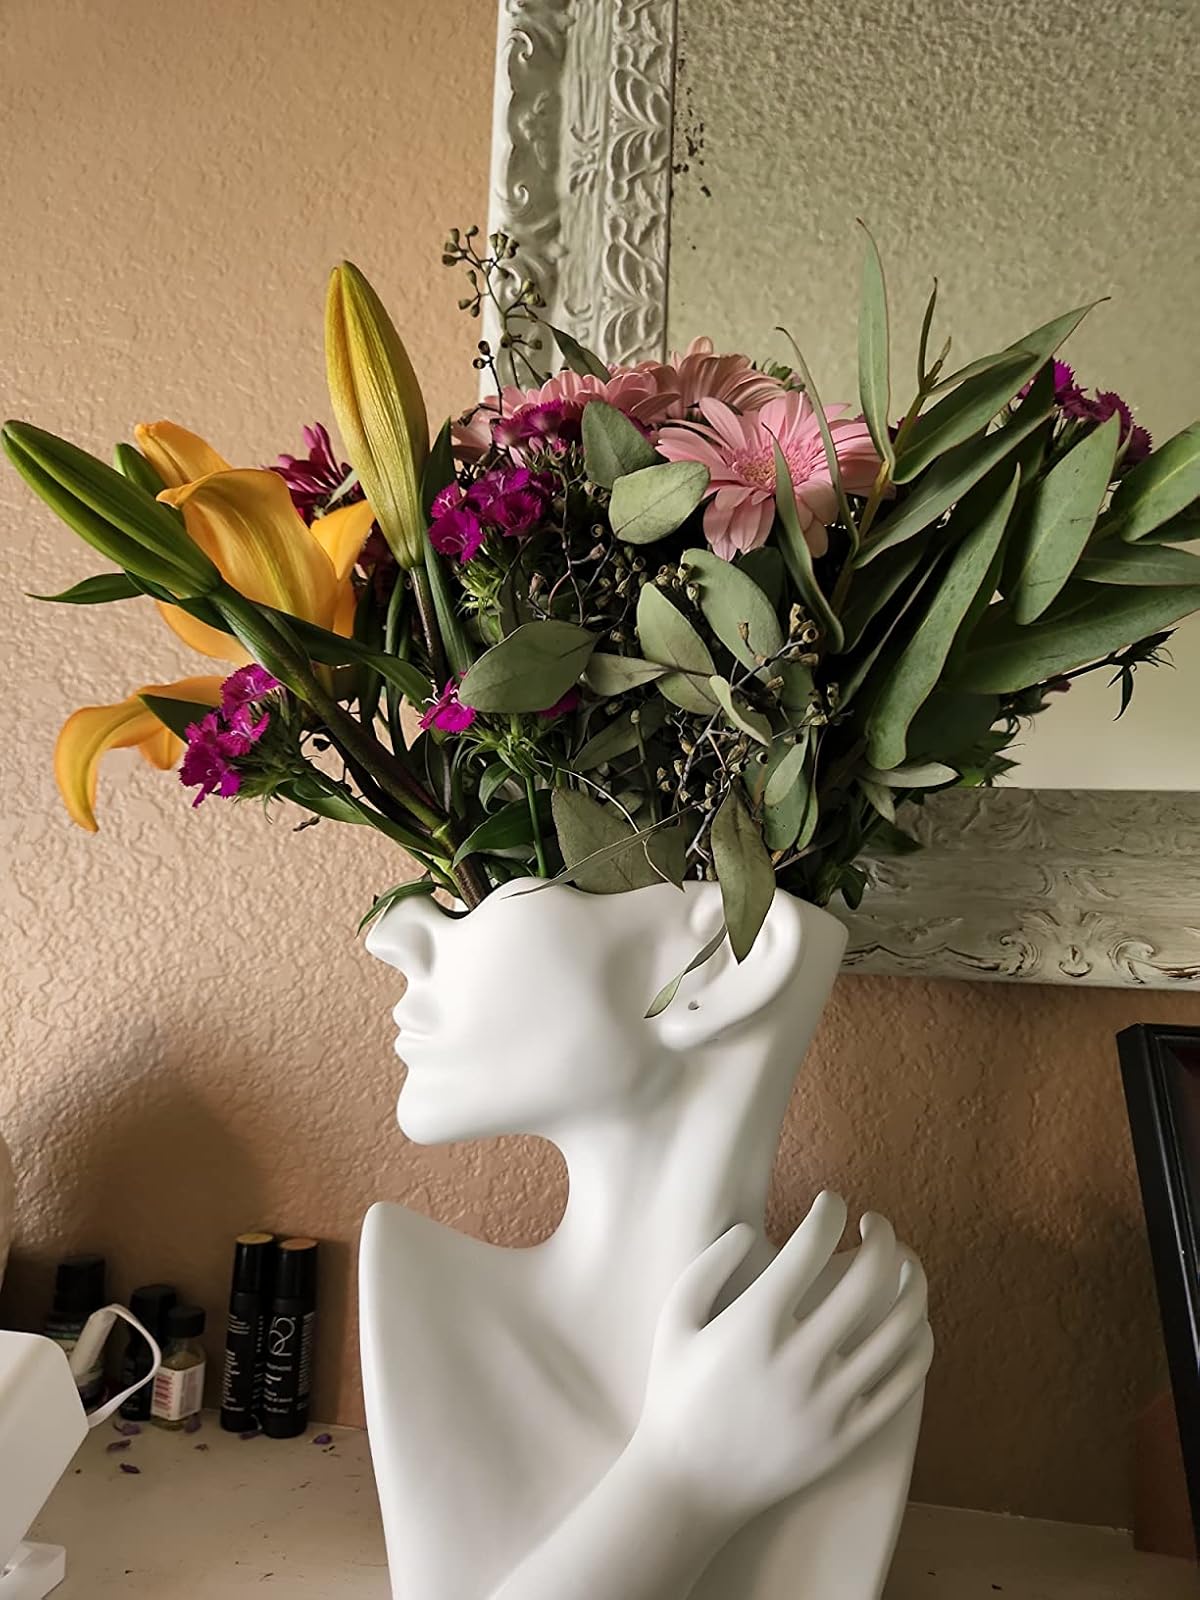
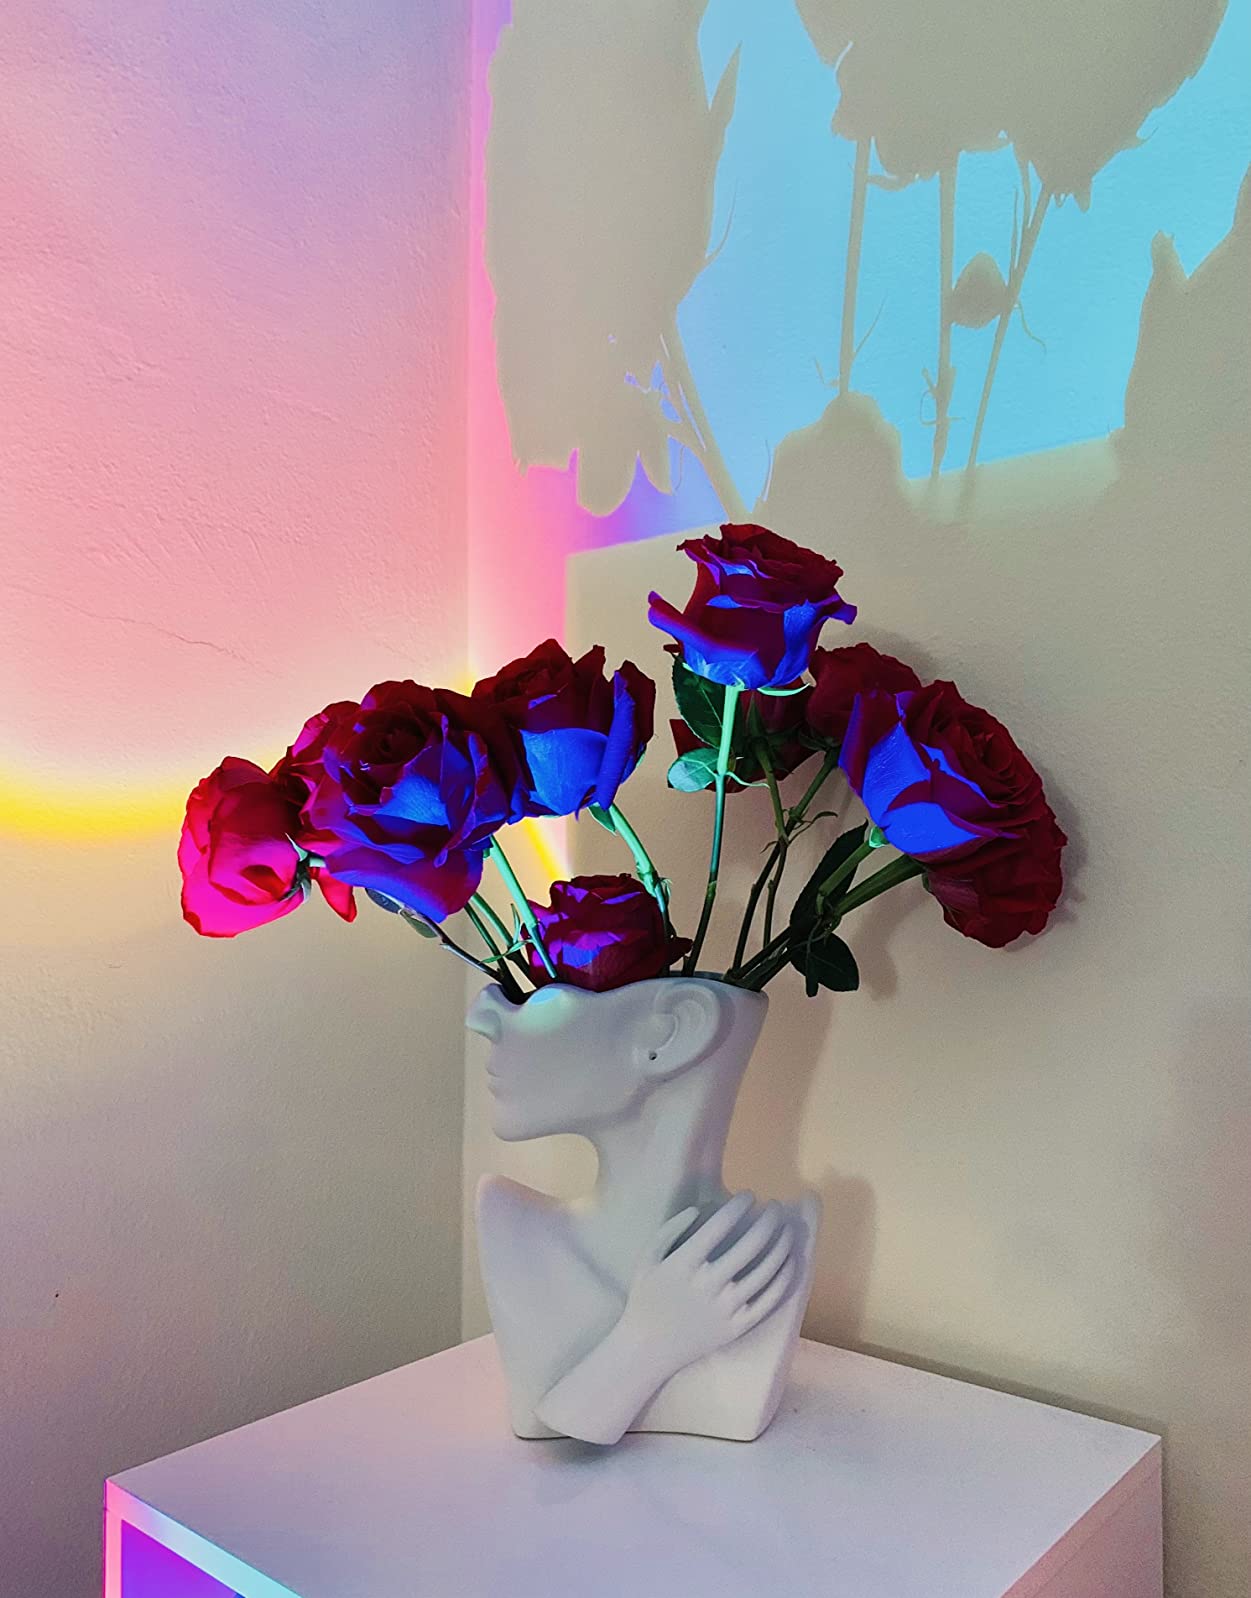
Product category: vase
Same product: yes